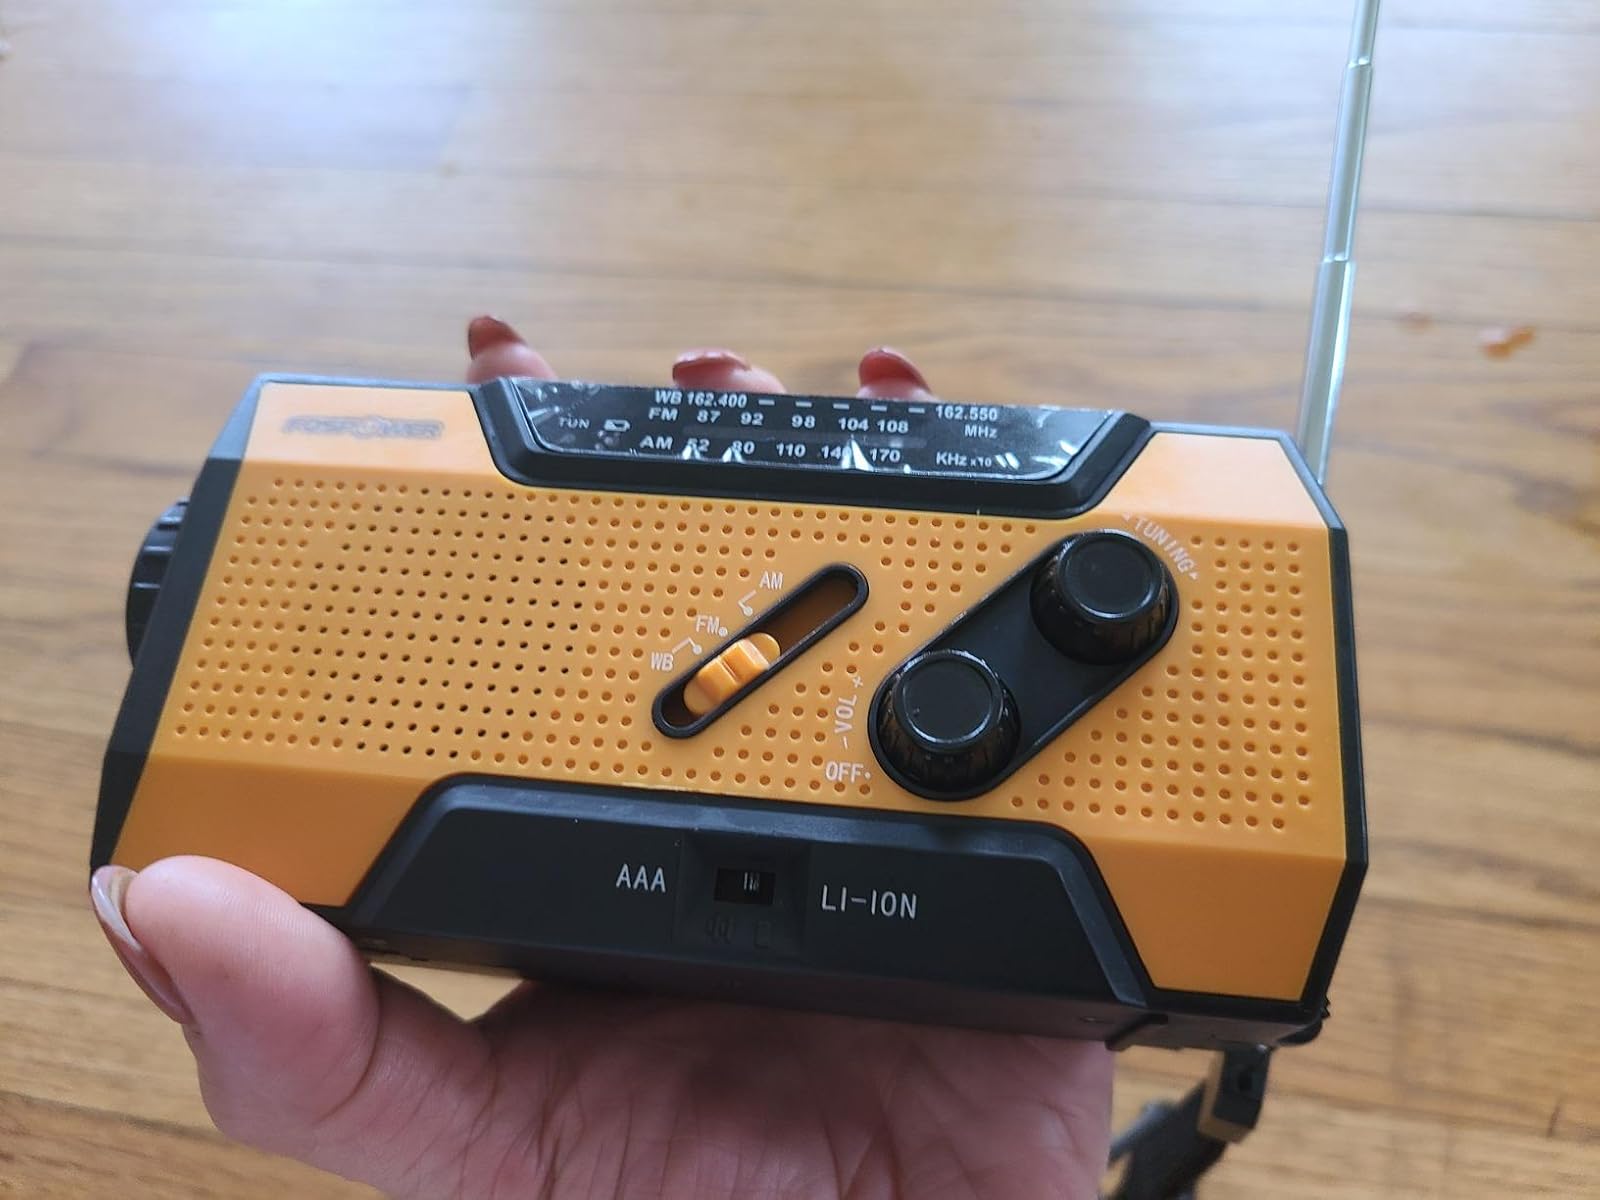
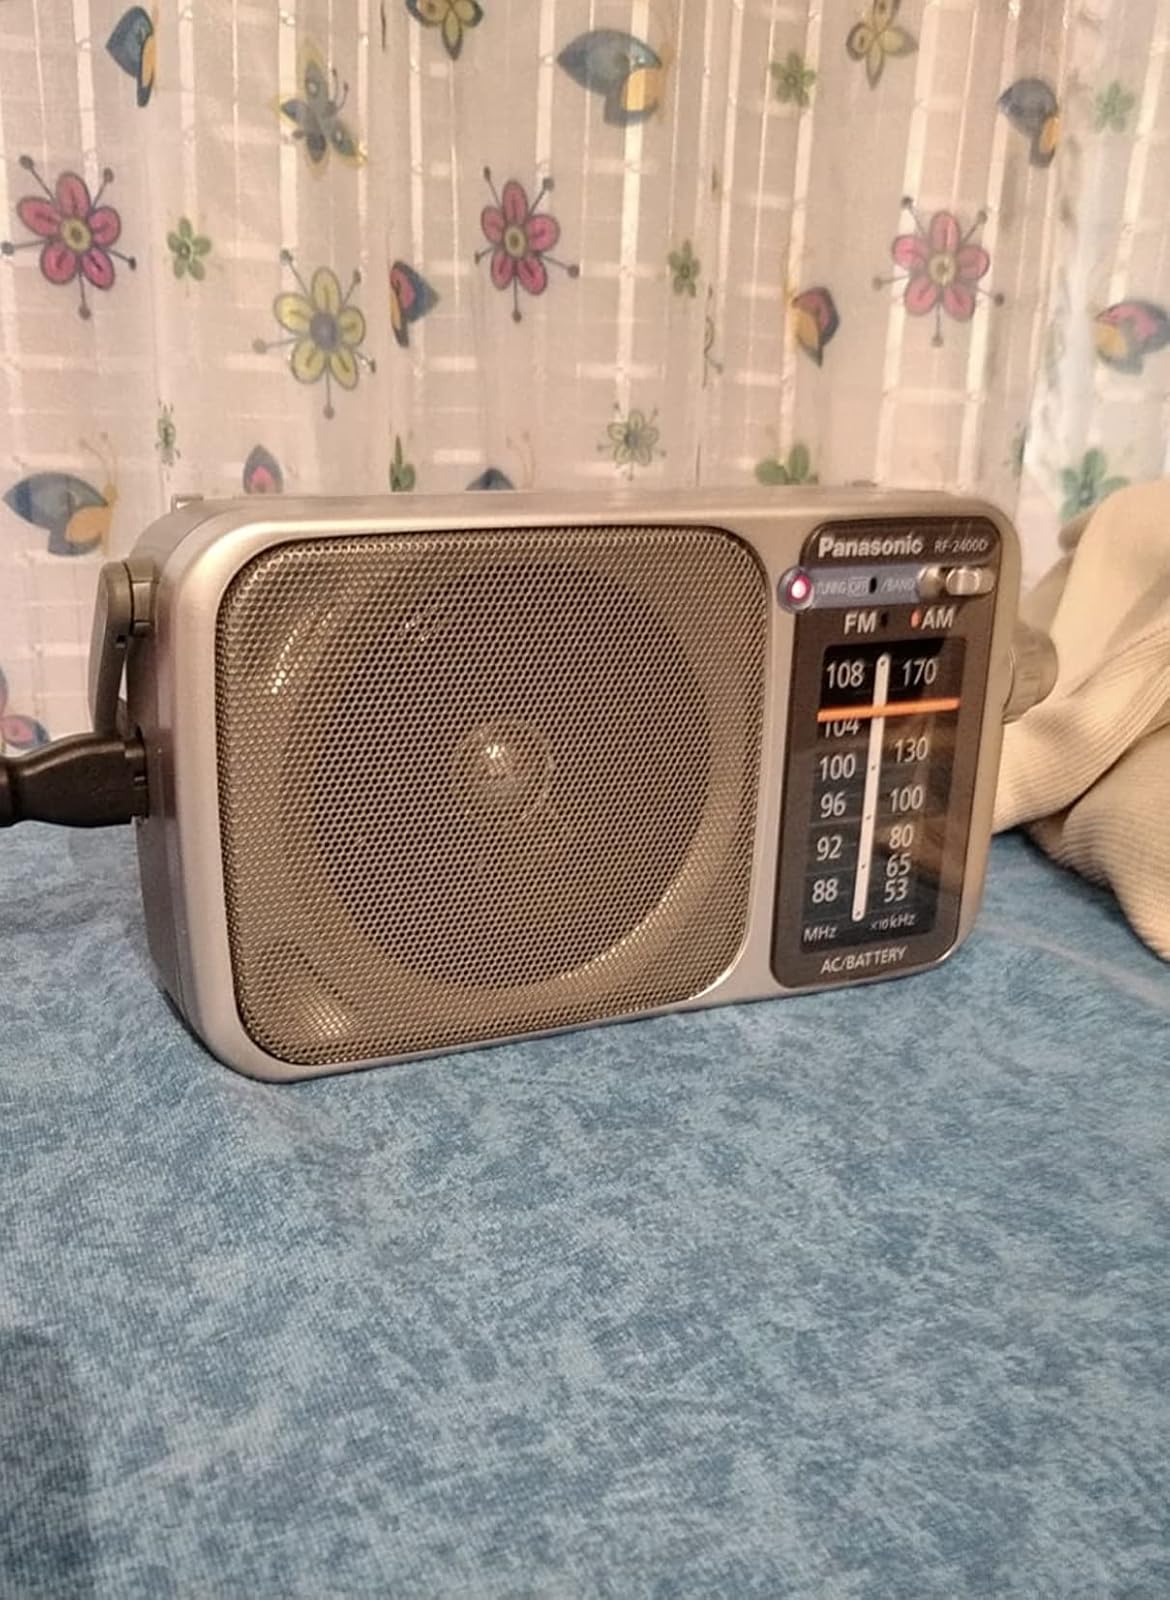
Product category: radio
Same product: no